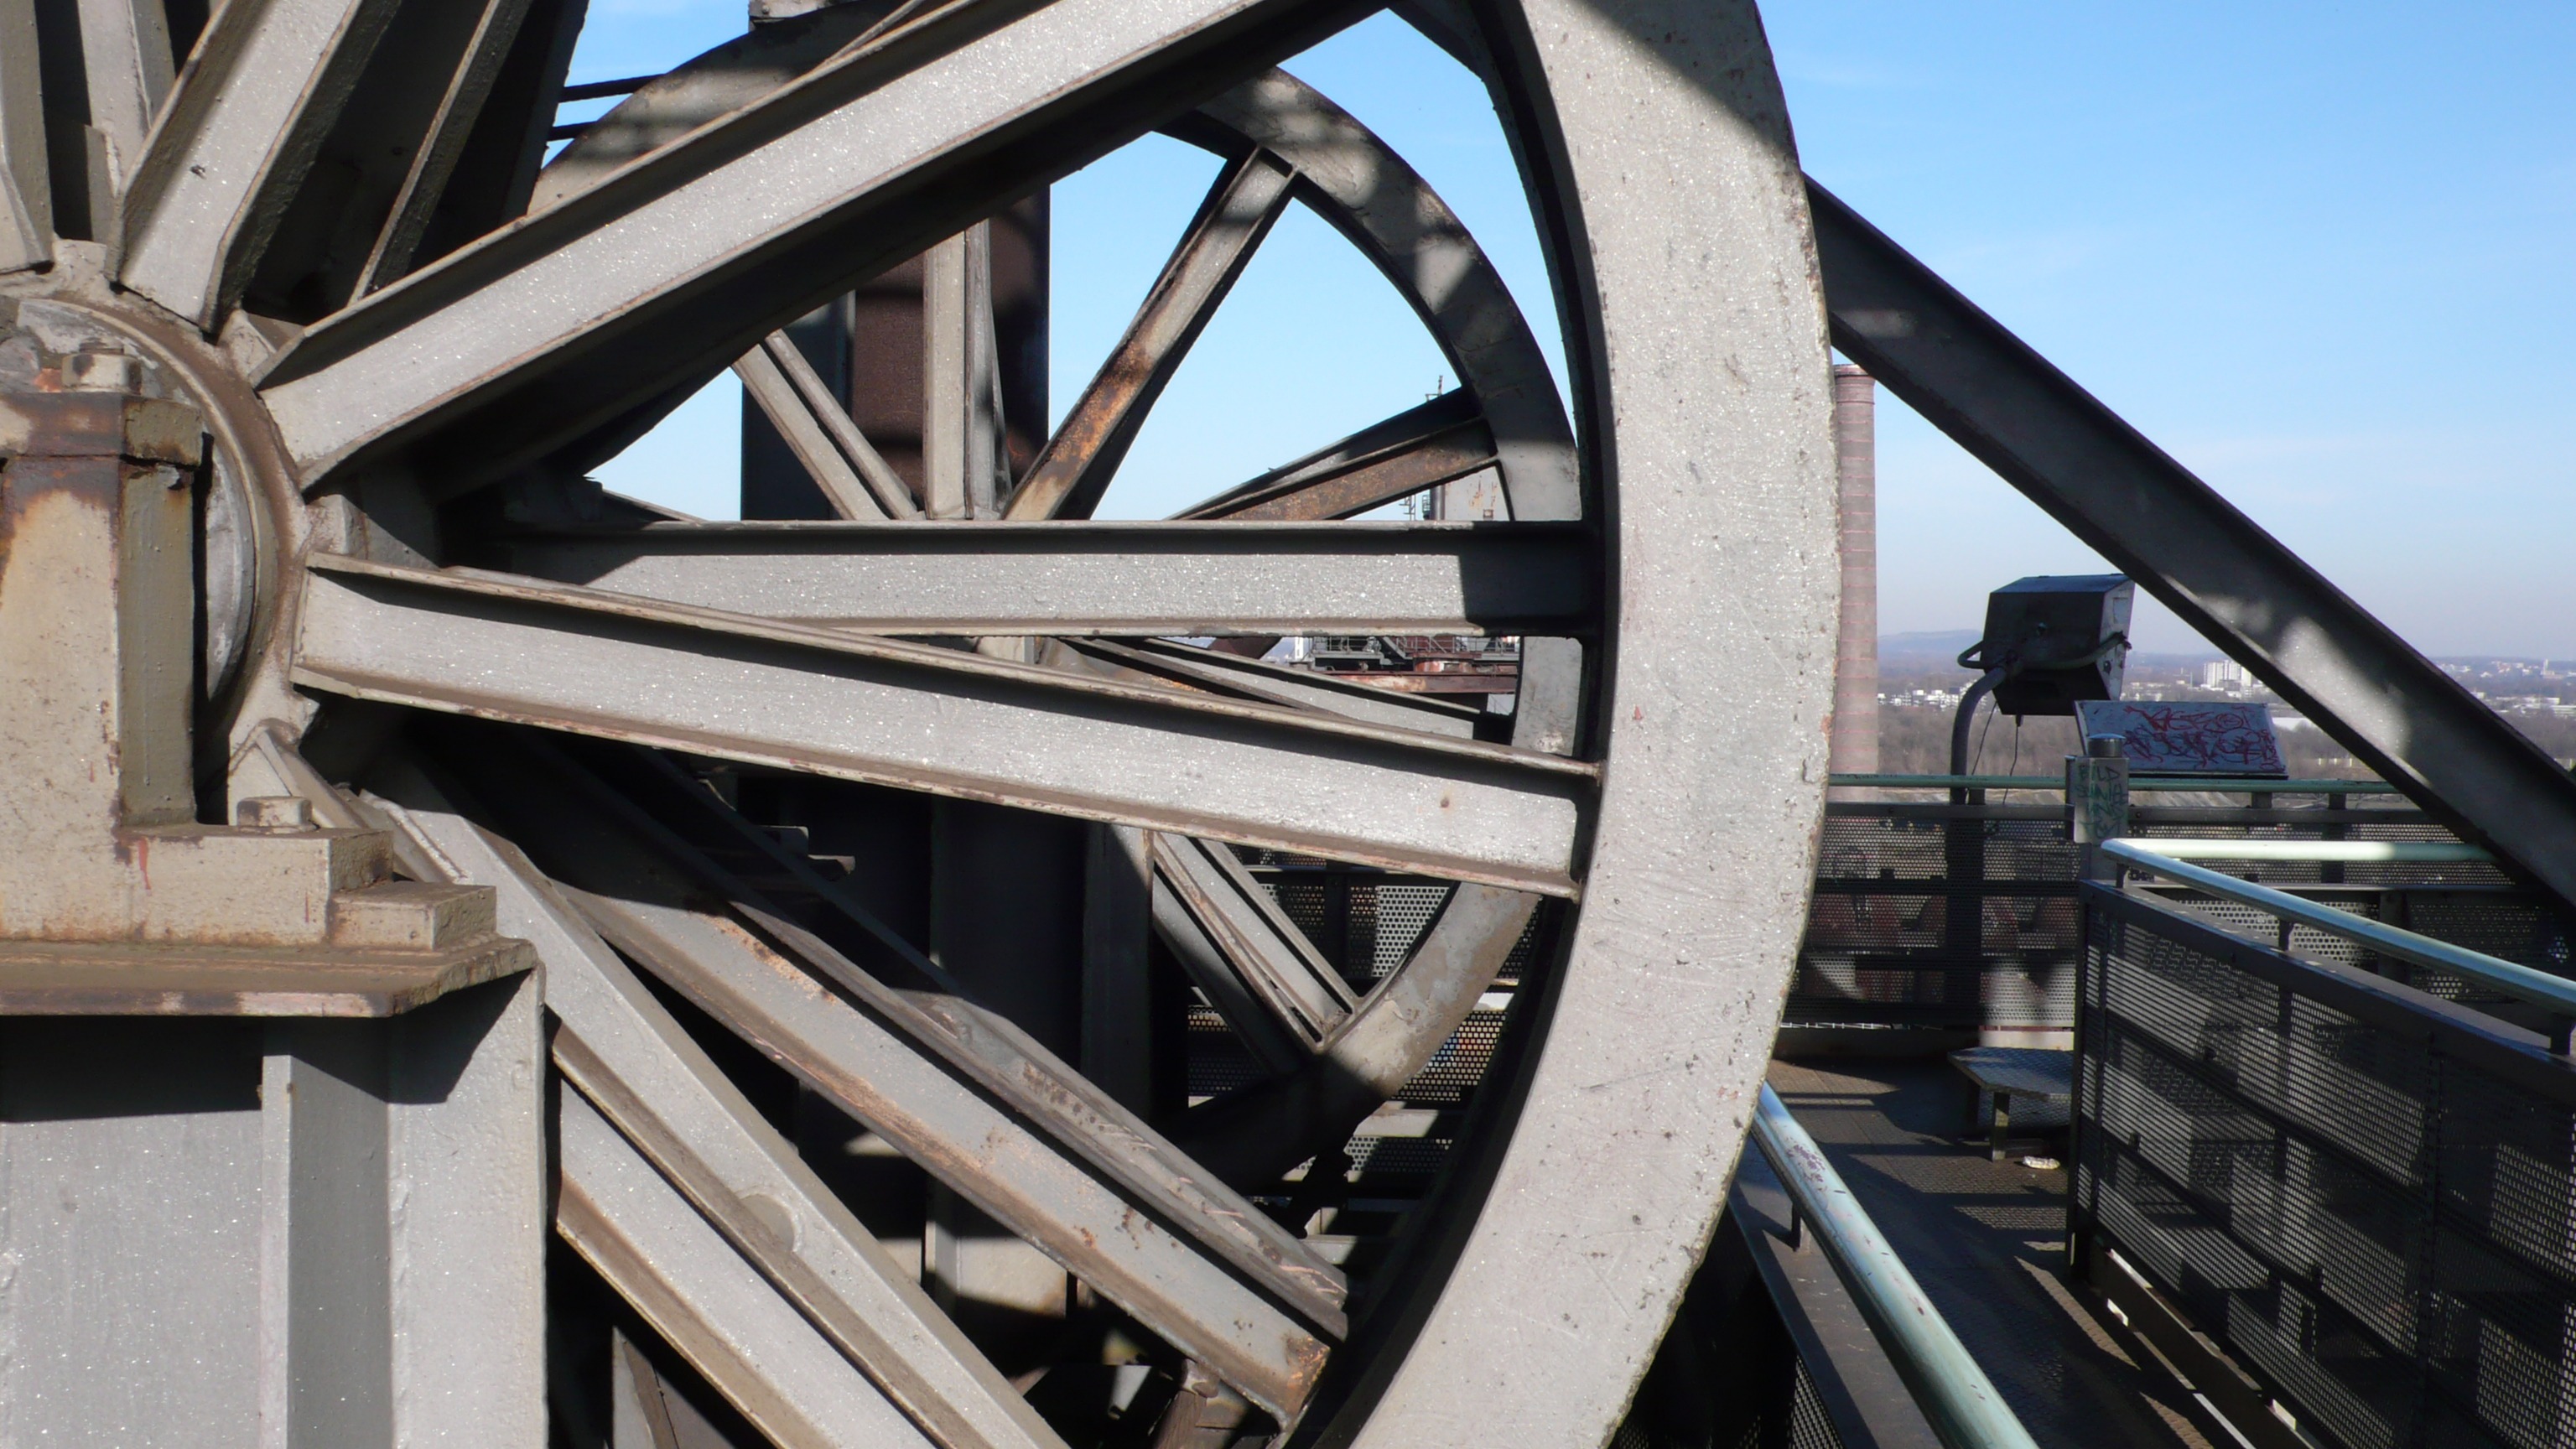
bridge, transport, industry, public transport, bill, duisburg, ruhr area, landscape park, headframe